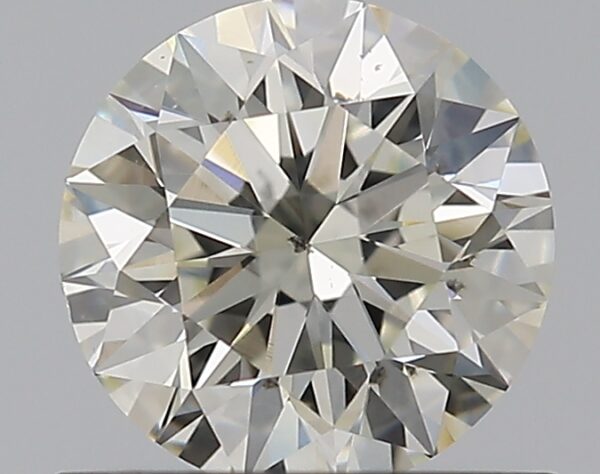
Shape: round
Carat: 0.75
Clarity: SI1
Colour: K
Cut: EX
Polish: EX
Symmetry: EX
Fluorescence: M
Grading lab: GIA
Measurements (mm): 5.79 x 5.82 x 3.63